Demetrio Paparoni

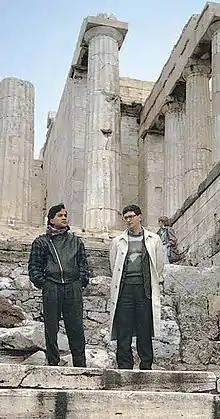
Anish Kapoor and Demetrio Paparoni, Athens 1983

Demetrio Paparoni (born Siracusa, Italy, 1954) is an Italian art critic, curator, writer, and editor who has taught History of Modern Art and History of Contemporary Art at the University of Catania.